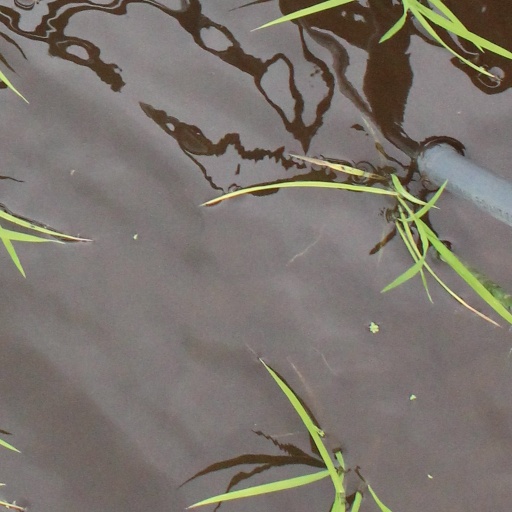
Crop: rice